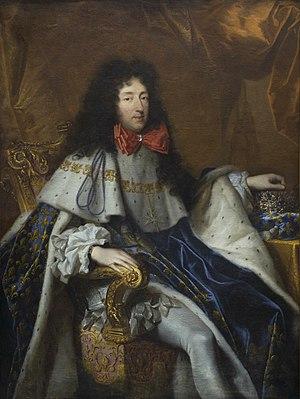
Philippe de France (1640-1701), duc d'Orléans et frère de Louis XIV, portant l'insigne de Ordre du Saint-Esprit
Le canal d'Orléans est une ancienne voie d'eau située dans le département français du Loiret. D’une longueur de 78,65 km, ce canal relie la Loire au canal du Loing et au canal de Briare. Il assure ainsi la continuité par voie d'eau entre Orléans et Paris vers le nord et Briare et les canaux du Centre vers le sud.
La quatrième maison capétienne d'Orléans — désignée simplement sous la forme de « maison d'Orléans » — est l'une des branches cadettes de la maison capétienne de Bourbon dont le fondateur, Philippe de France, duc d'Orléans donne à la dynastie le nom de son apanage.
Philippe de France, fils de France, duc d'Anjou à sa naissance puis duc d'Orléans en 1660, appelé aussi Philippe d’Orléans, né le 21 septembre 1640 à Saint-Germain-en-Laye et mort le 9 juin 1701 au château de Saint-Cloud, est un prince de la famille royale française, fils de Louis XIII et d’Anne d’Autriche, et frère cadet de Louis XIV. Titré duc d'Anjou à sa naissance, il est connu sous son titre de duc d’Orléans à partir de la mort de son oncle Gaston de France en 1660 mais aussi sous l'appellation de « Monsieur », réservée au frère puîné du roi.
Sous l’Ancien Régime, l'appellation « Monsieur » désigne, parmi les frères cadets du roi de France, le frère le plus âgé.
Terre à proximité de la Normandie, le Chartrain a été au cours des IXᵉ et Xᵉ siècles secoué par les invasions et guerres normandes, notamment en 858 et en 911. Pour fixer les populations normandes et mettre ainsi un terme au saccage des terres du royaume, Carloman fait le chef viking Hasting « comte de Chartres » en 882, après l’avoir battu. Sitôt comte, Hasting vend sa possession en 886.